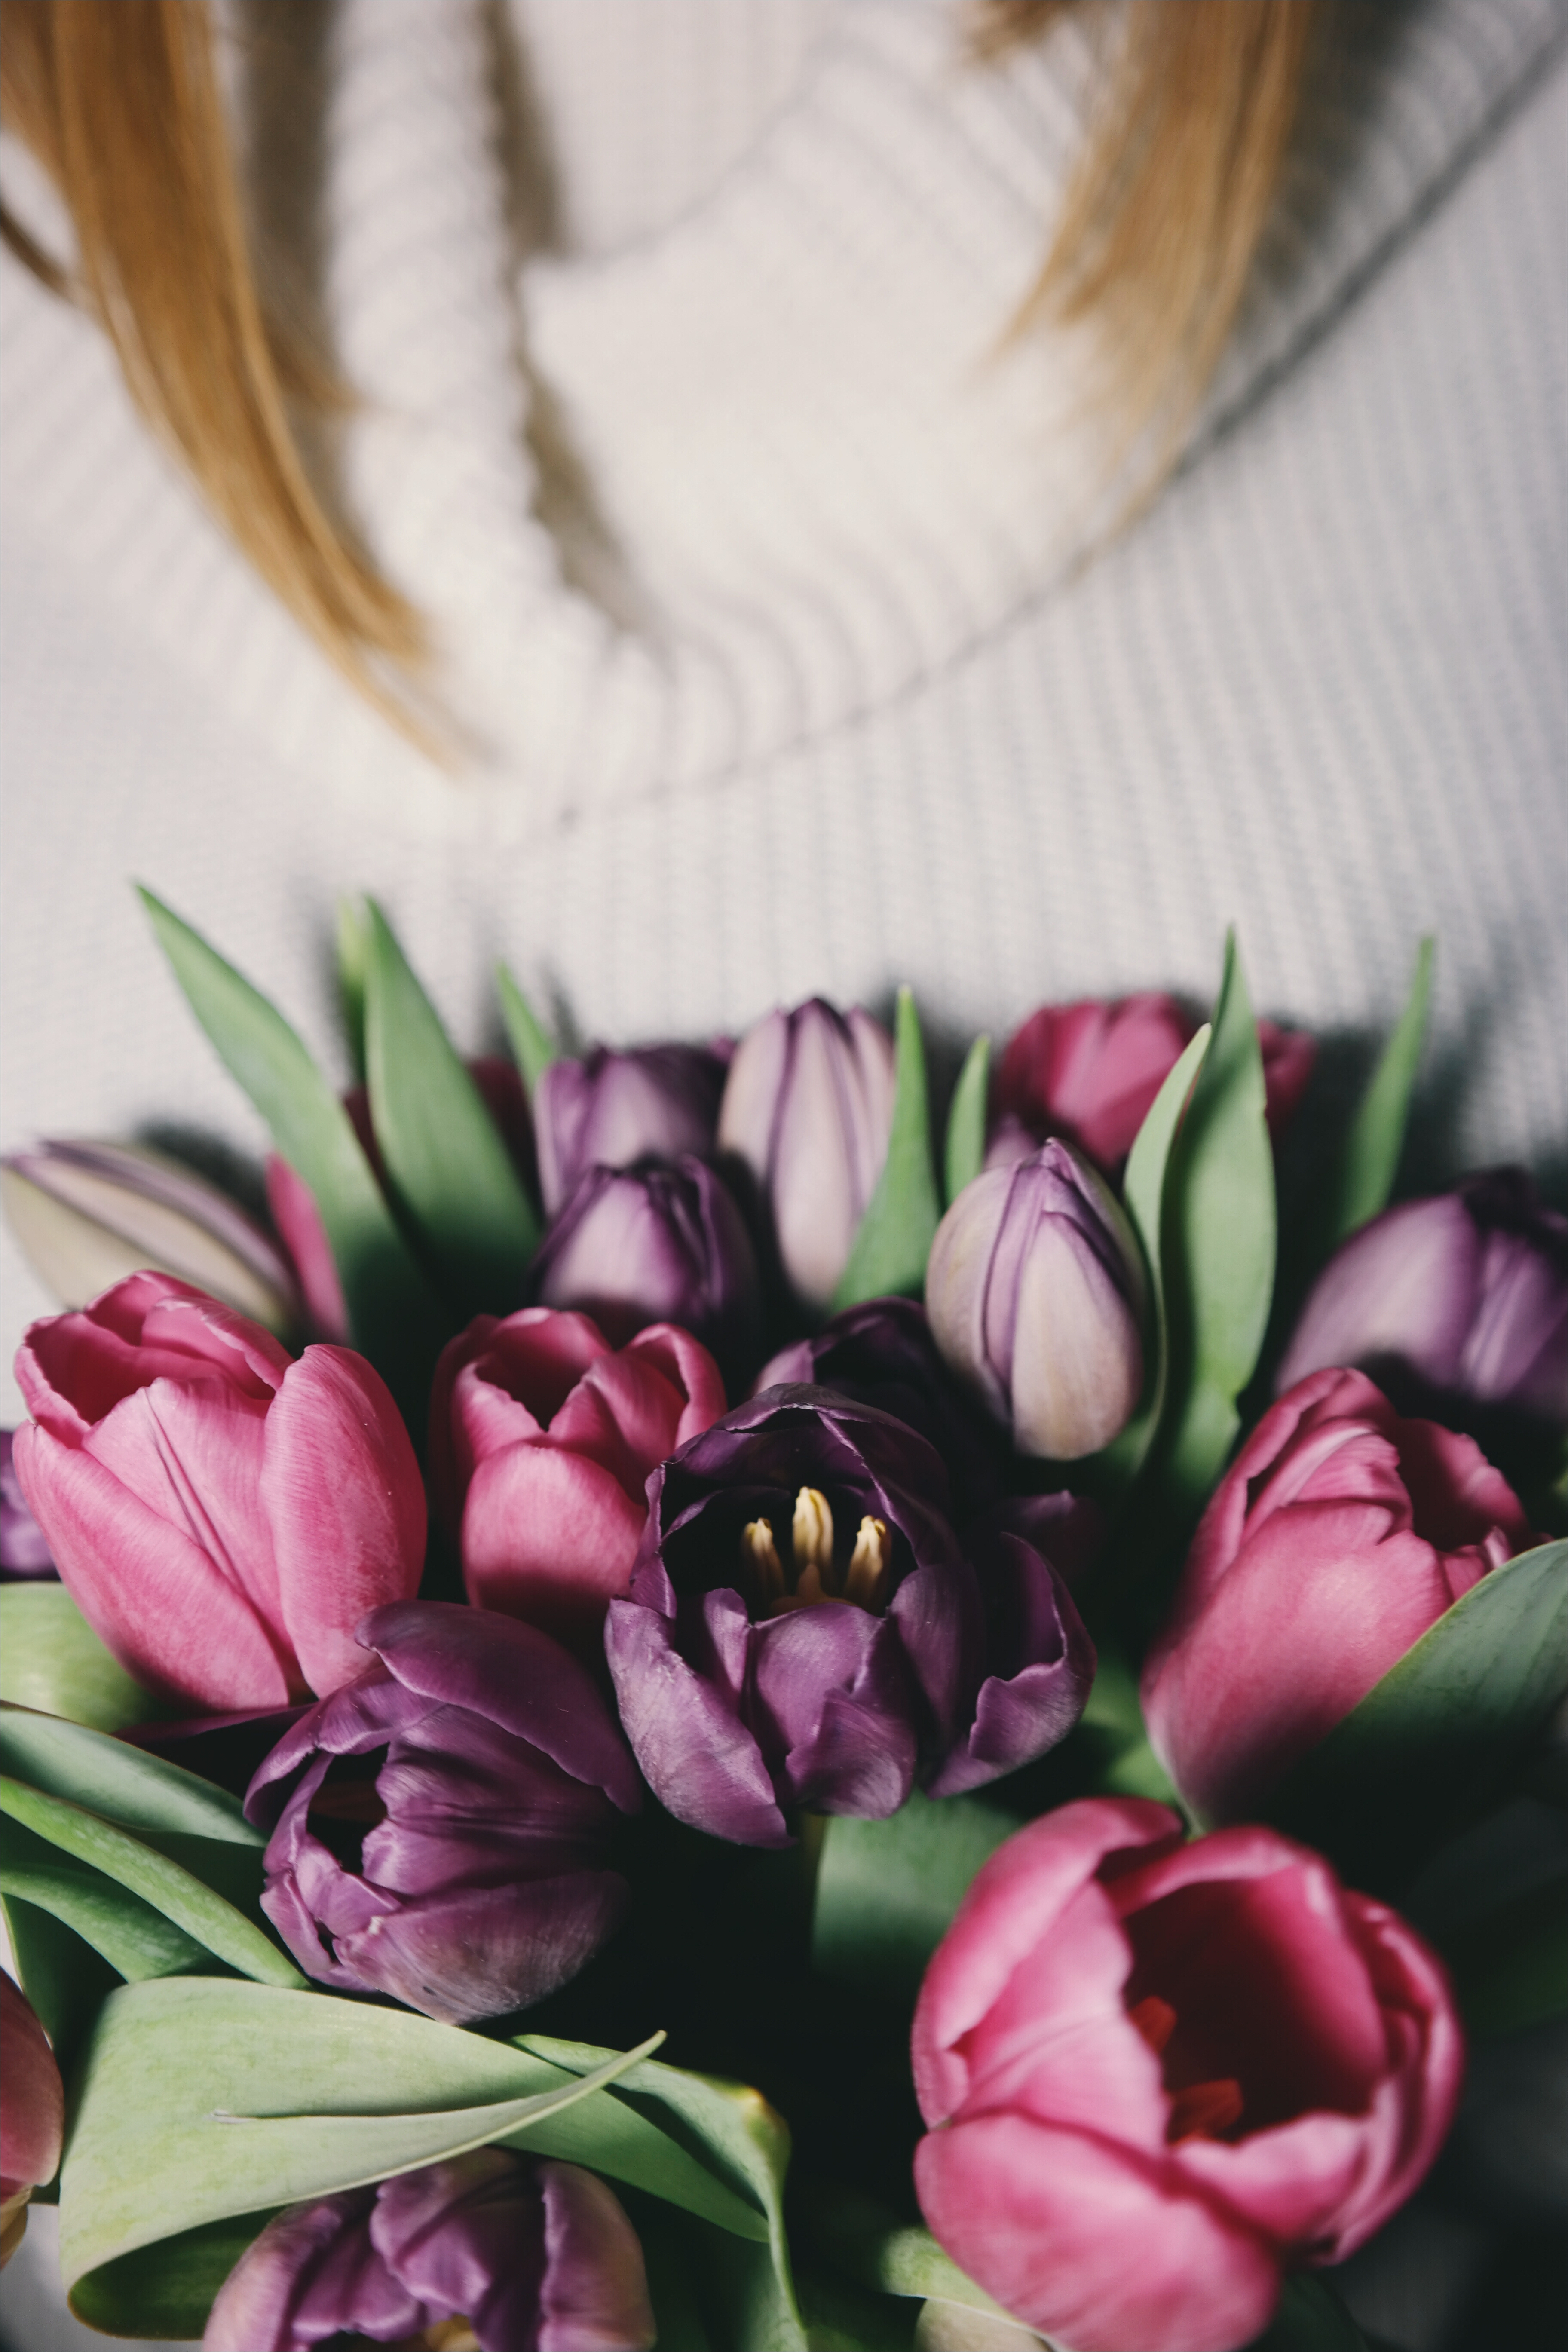
plant, flower, petal, tulip, pink, floristry, flowering plant, flower bouquet, floral design, land plant, flower arranging